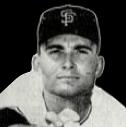
Age: 24